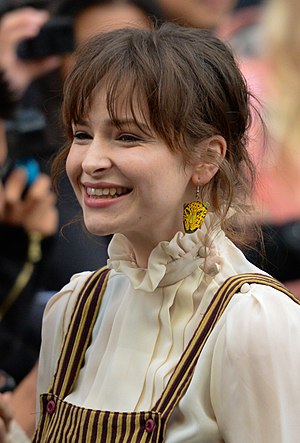
Ashleigh Cummings
Ashleigh Cummings er en australsk skuespiller. Hun blev kendt for sin rolle som Robyn Mathers i I morgen da krigen brød ud fra 2010. For sin rolle i filmen blev hun af det australske filminstitut nomineret til 'Best Young Actor'. Cummings er også kendt for rollen som Dorothy Williams i tv-serien Mord med Miss Fisher.